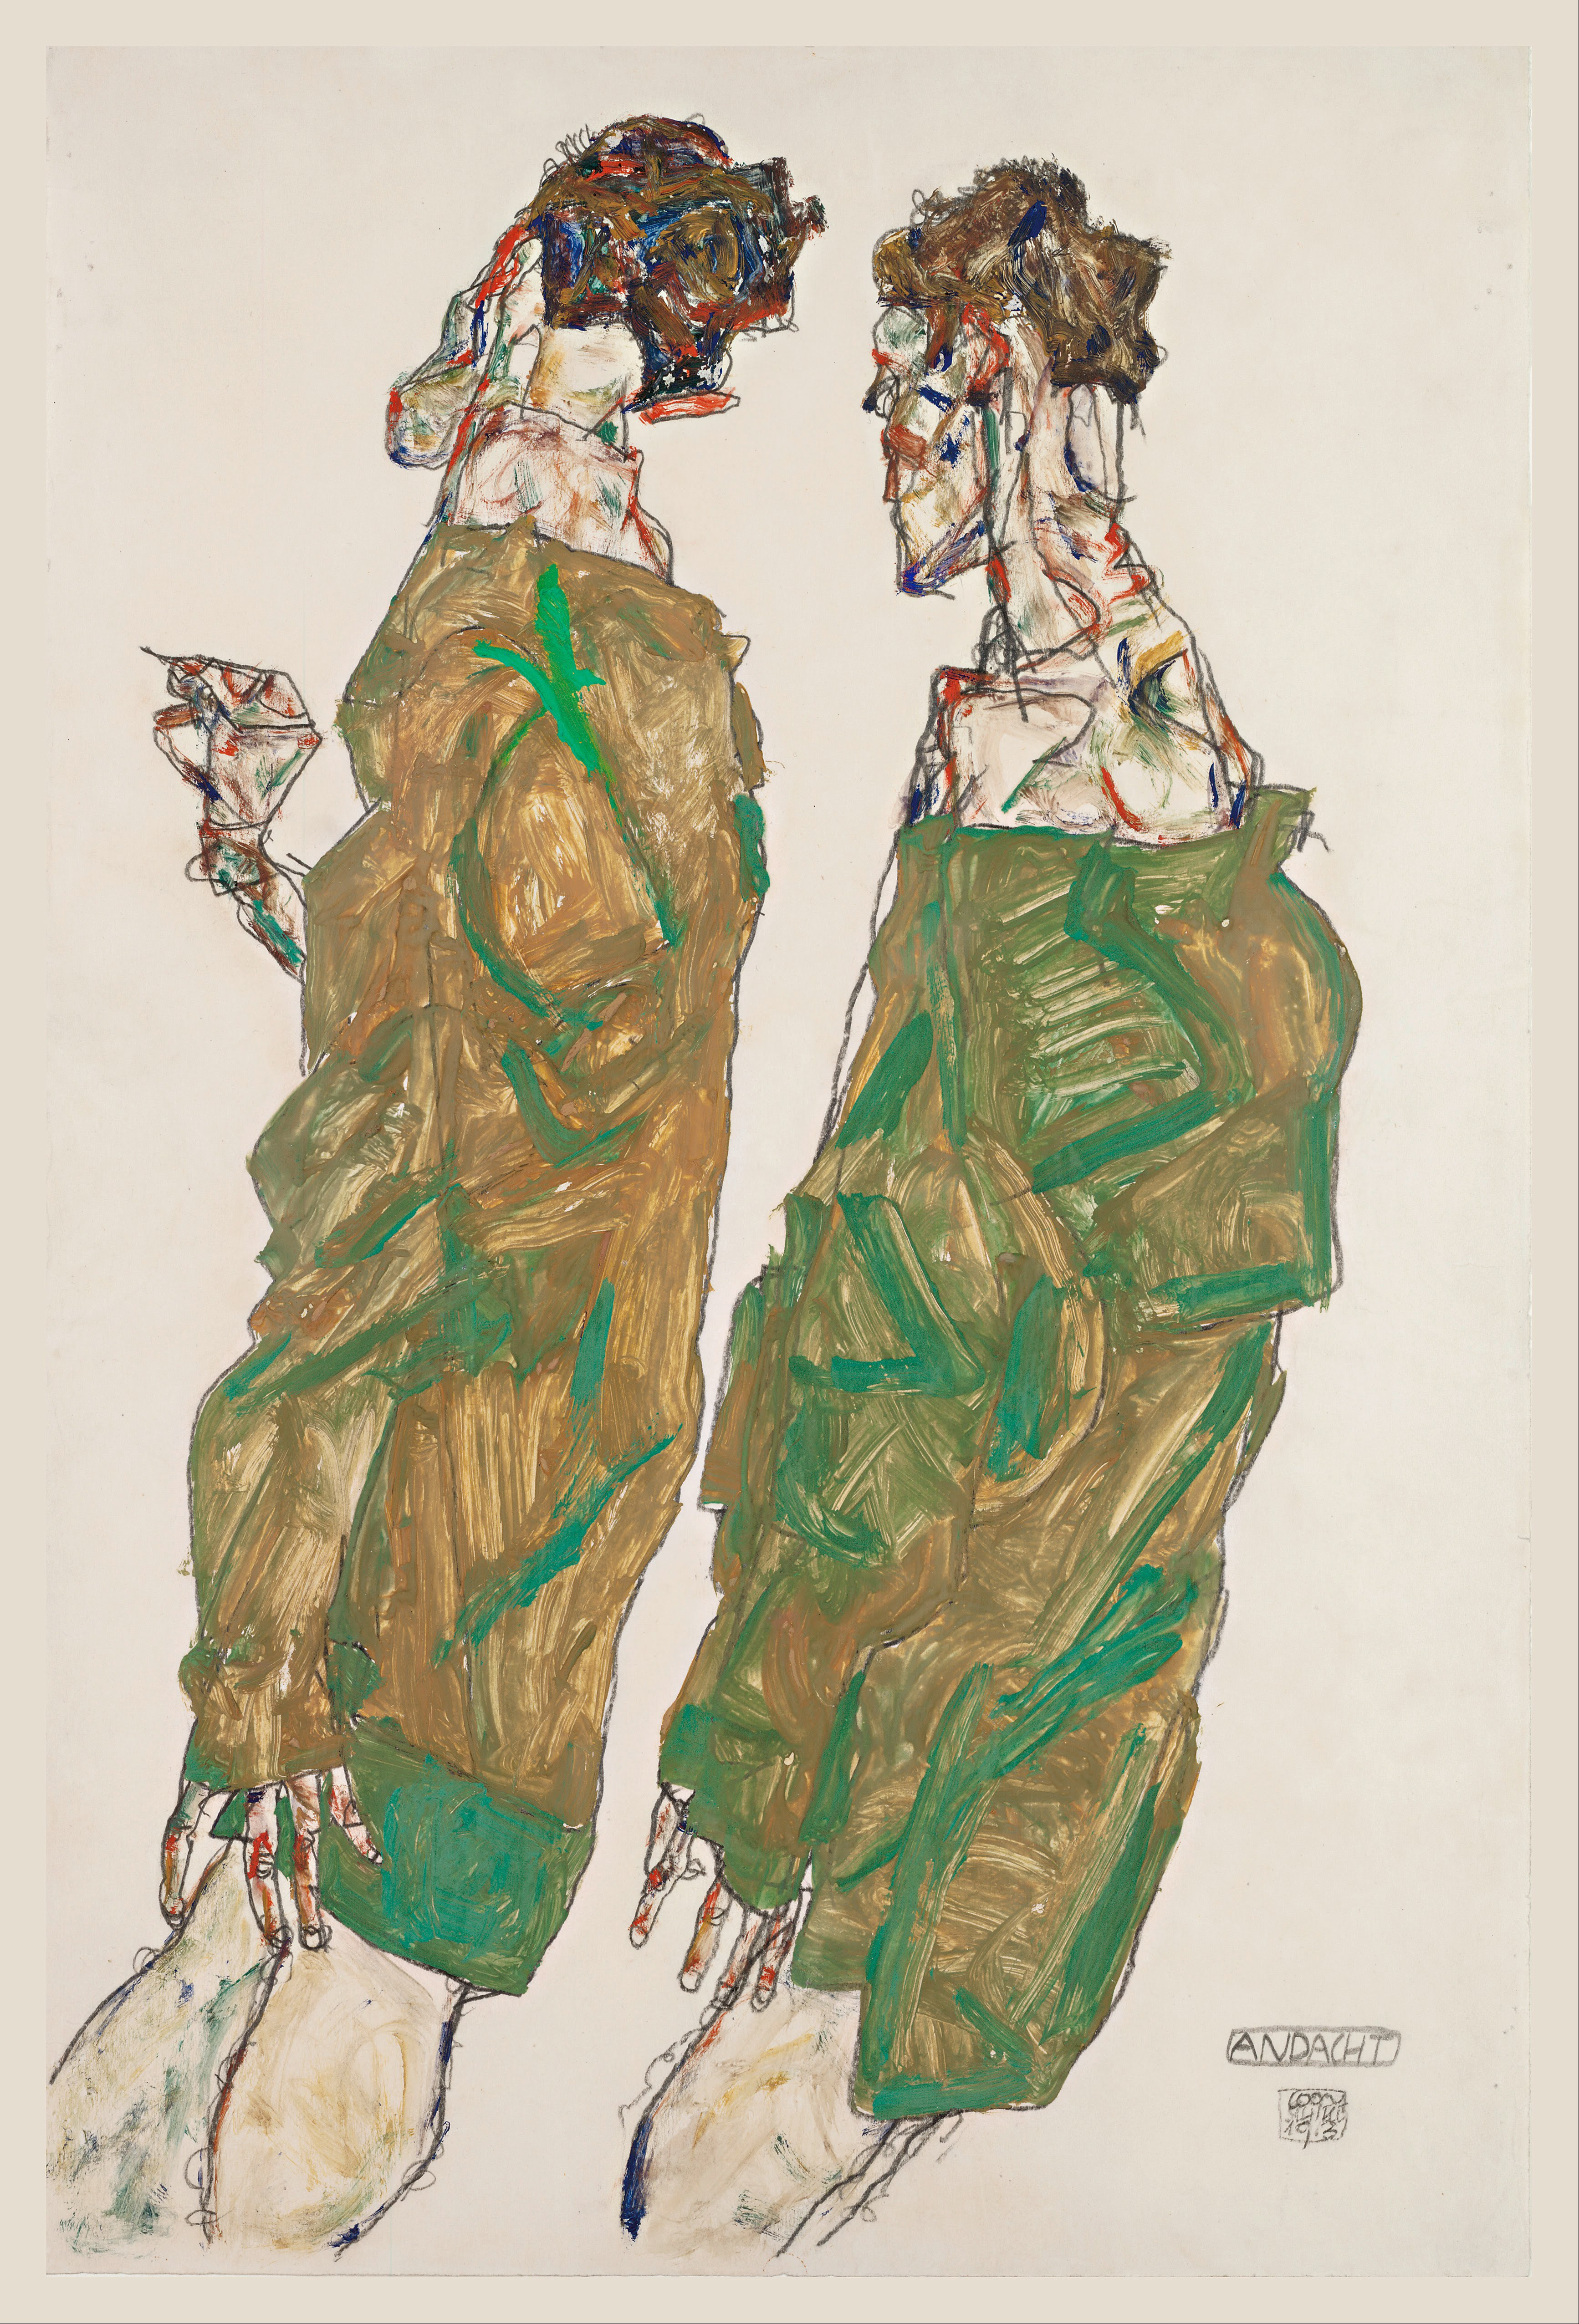
pattern, two, artwork, painting, austria, art, publicdomain, expressionism, sketch, drawing, egonschiele, illustration, design, artnouveau, viennasecession, costume design